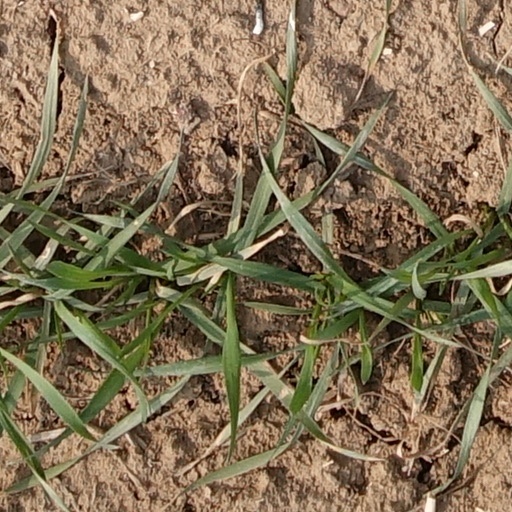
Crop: wheat